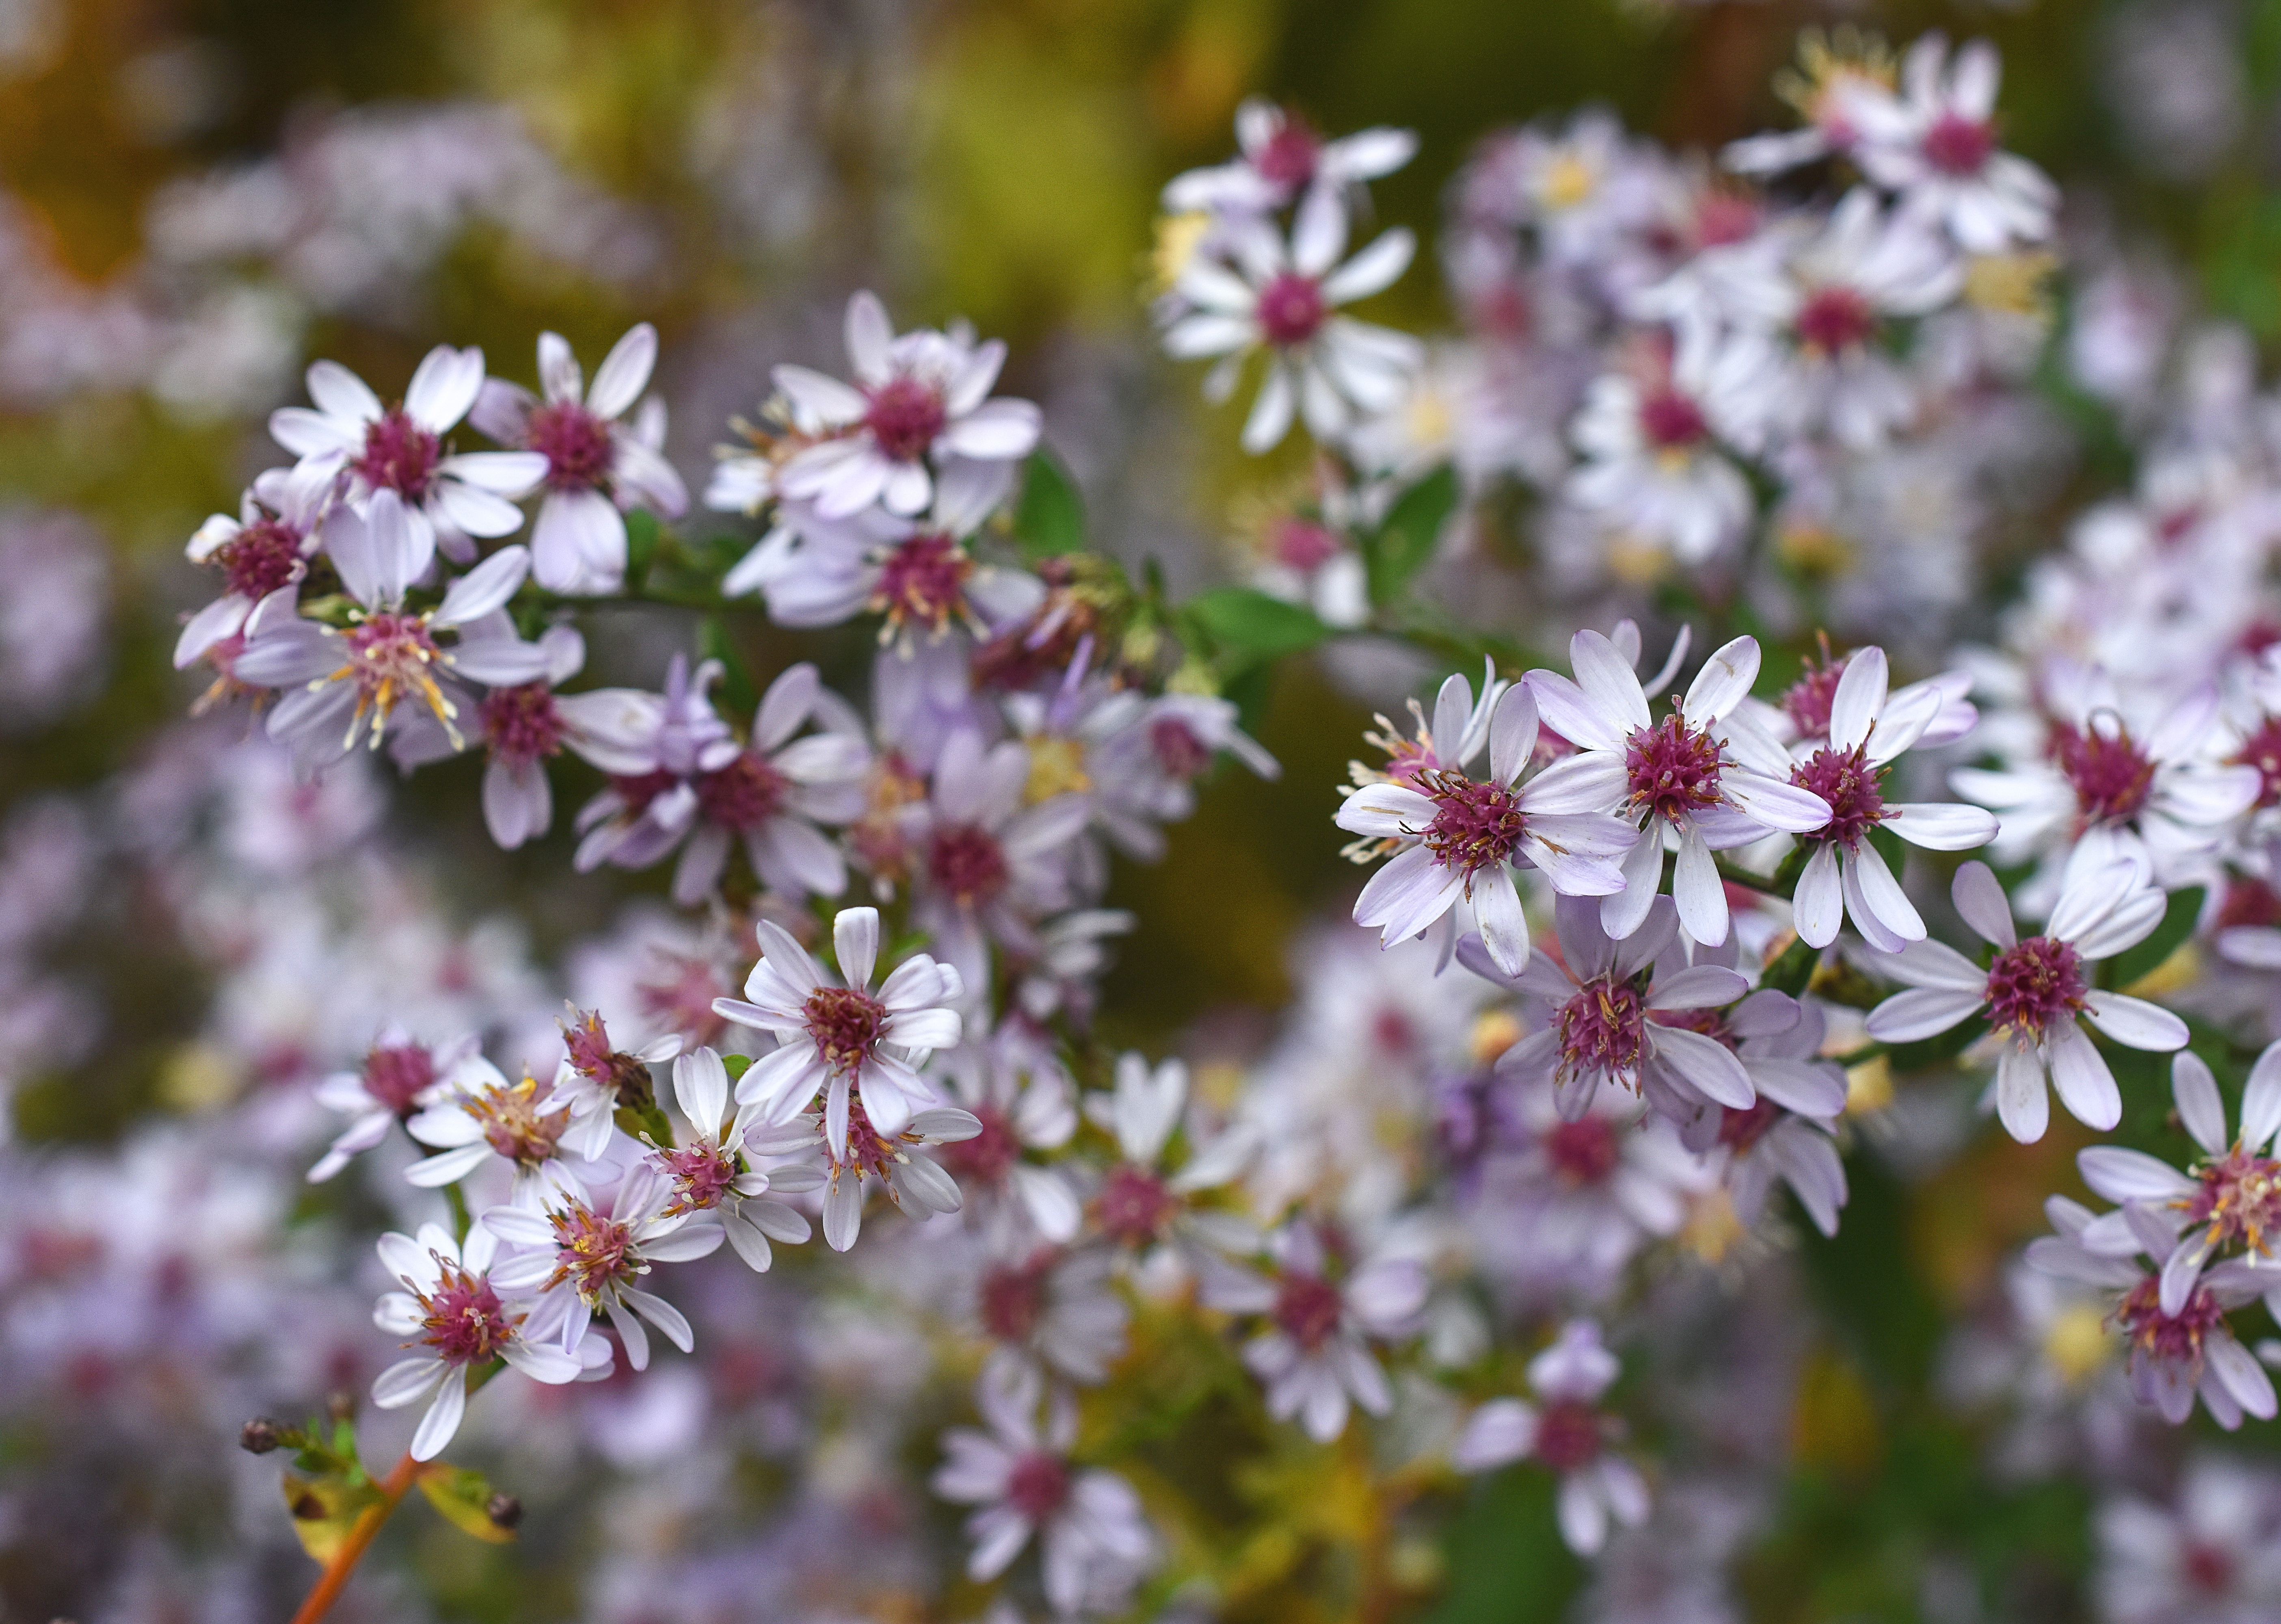
nature, branch, blossom, plant, flower, petal, bloom, food, spring, produce, botany, garden, flora, cherry blossom, wildflower, asteraceae, aster, composites, macro photography, symphyotrichum, flowering plant, land plant, veil aster, aster cordifolius, symphyotrichum cordifolium, common blue wood aster, blue wood aster, heartleaf aster, small white